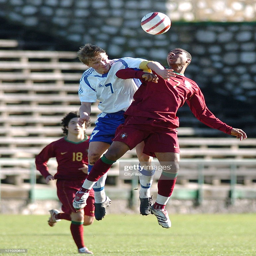
soccer player during an international friendly match .